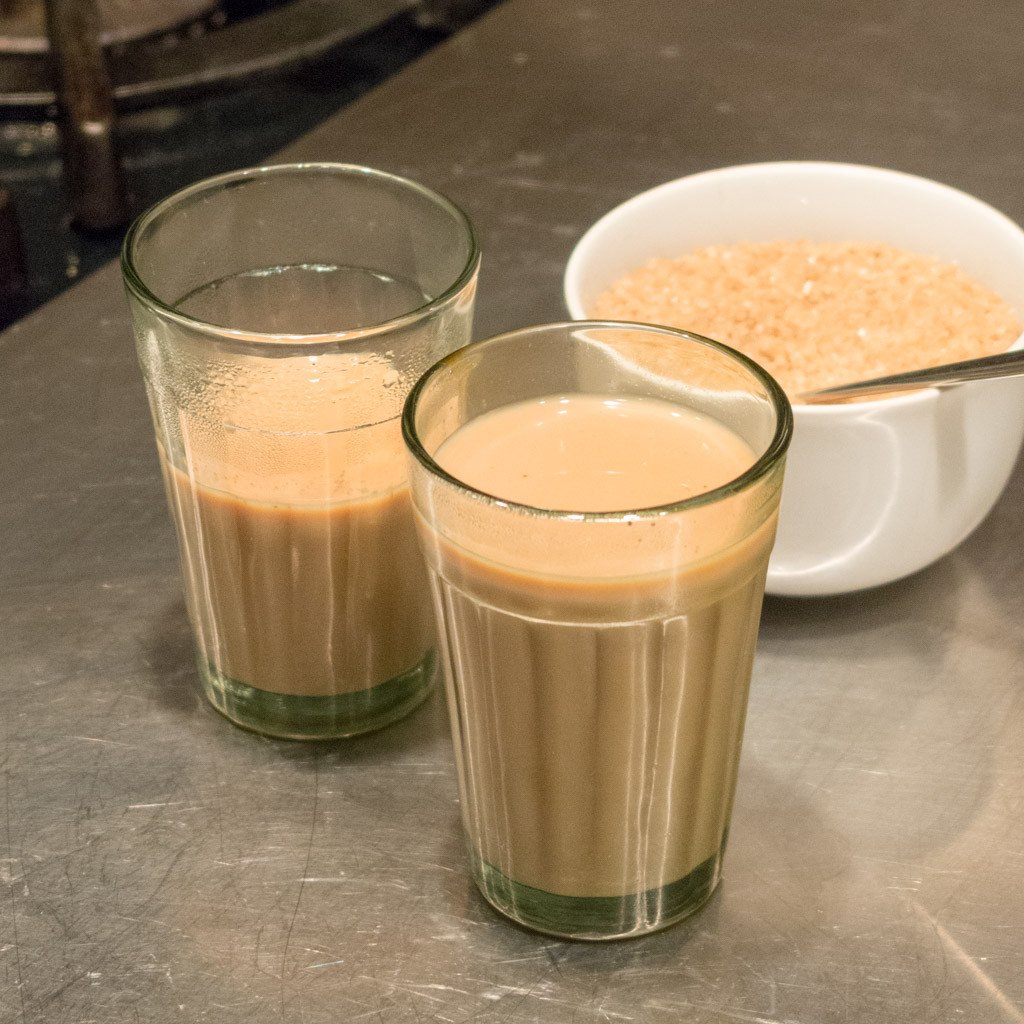
Dish: chai